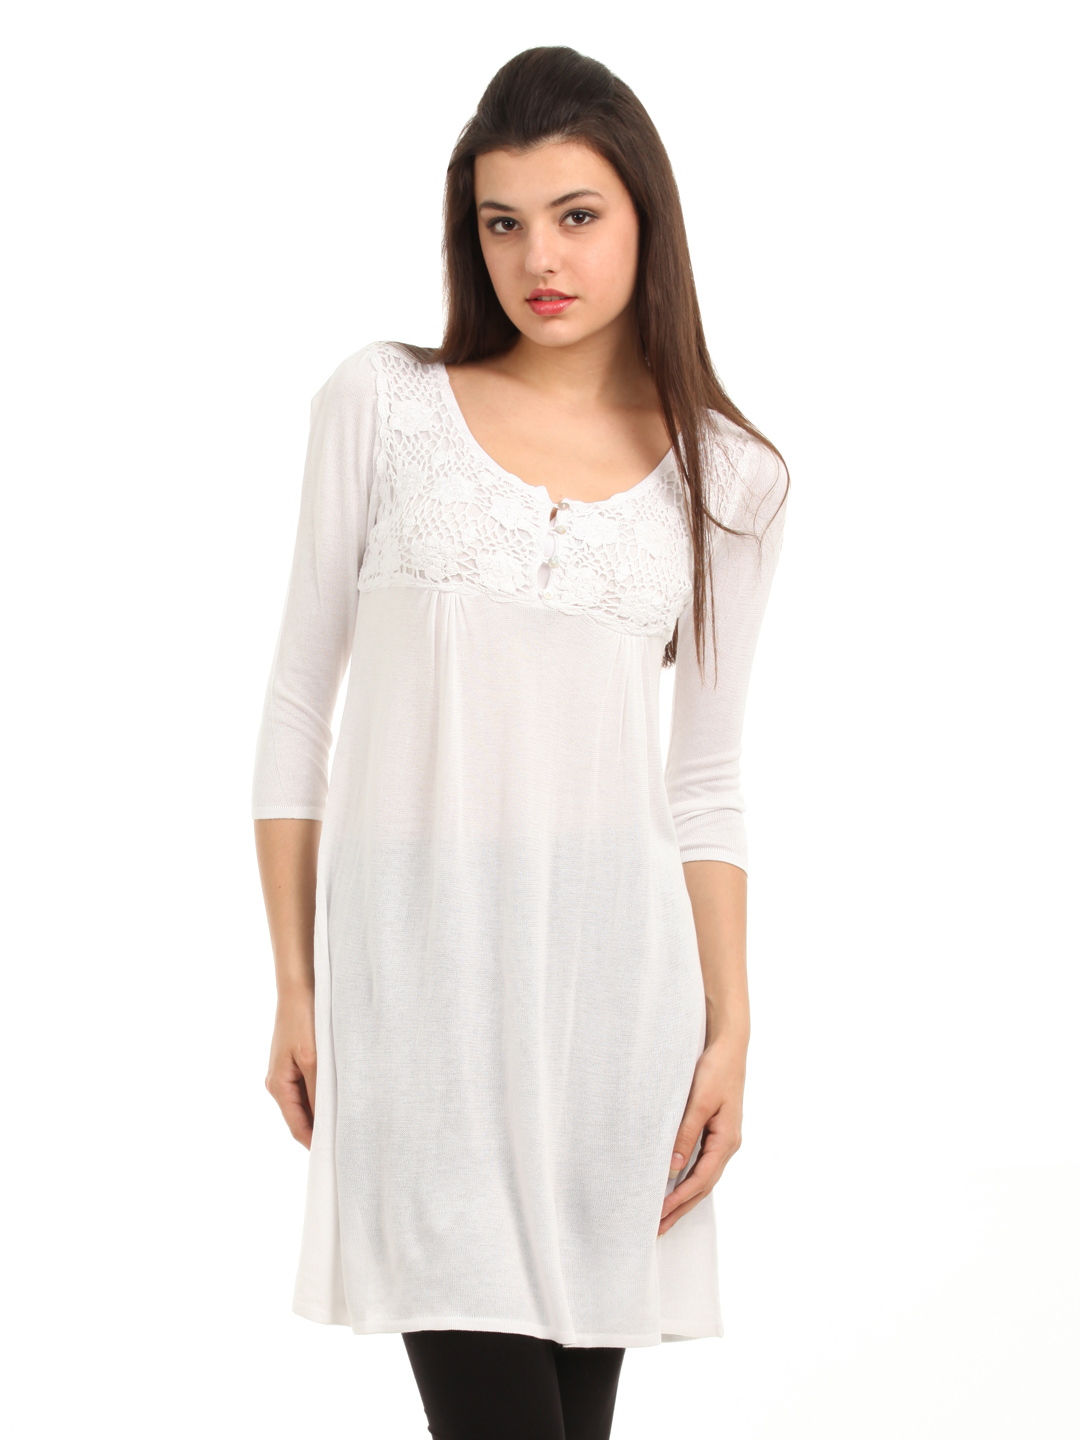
Wills Lifestyle Women White Tunic
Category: Apparel / Topwear / Tunics
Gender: Women
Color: White
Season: Summer 2012
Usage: Casual